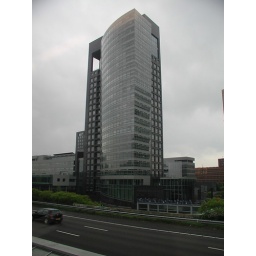
building in amsterdam on the train home